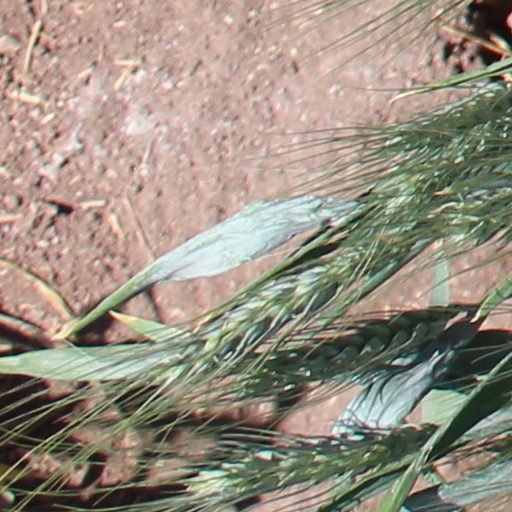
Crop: wheat